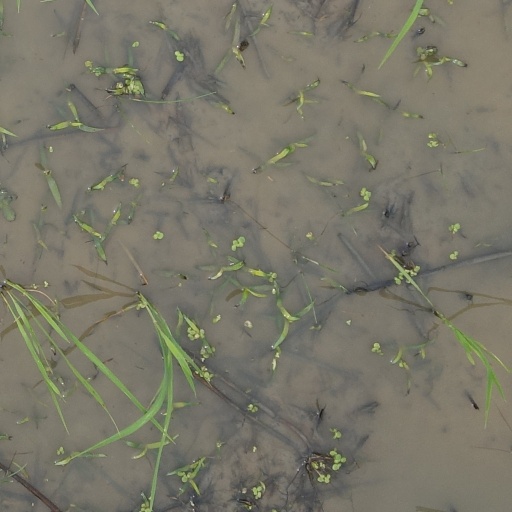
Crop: rice